Animation Block Party

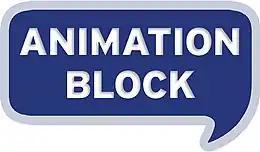

Animation Block Party is an annual animation film festival in New York City, usually held over three days in late July.